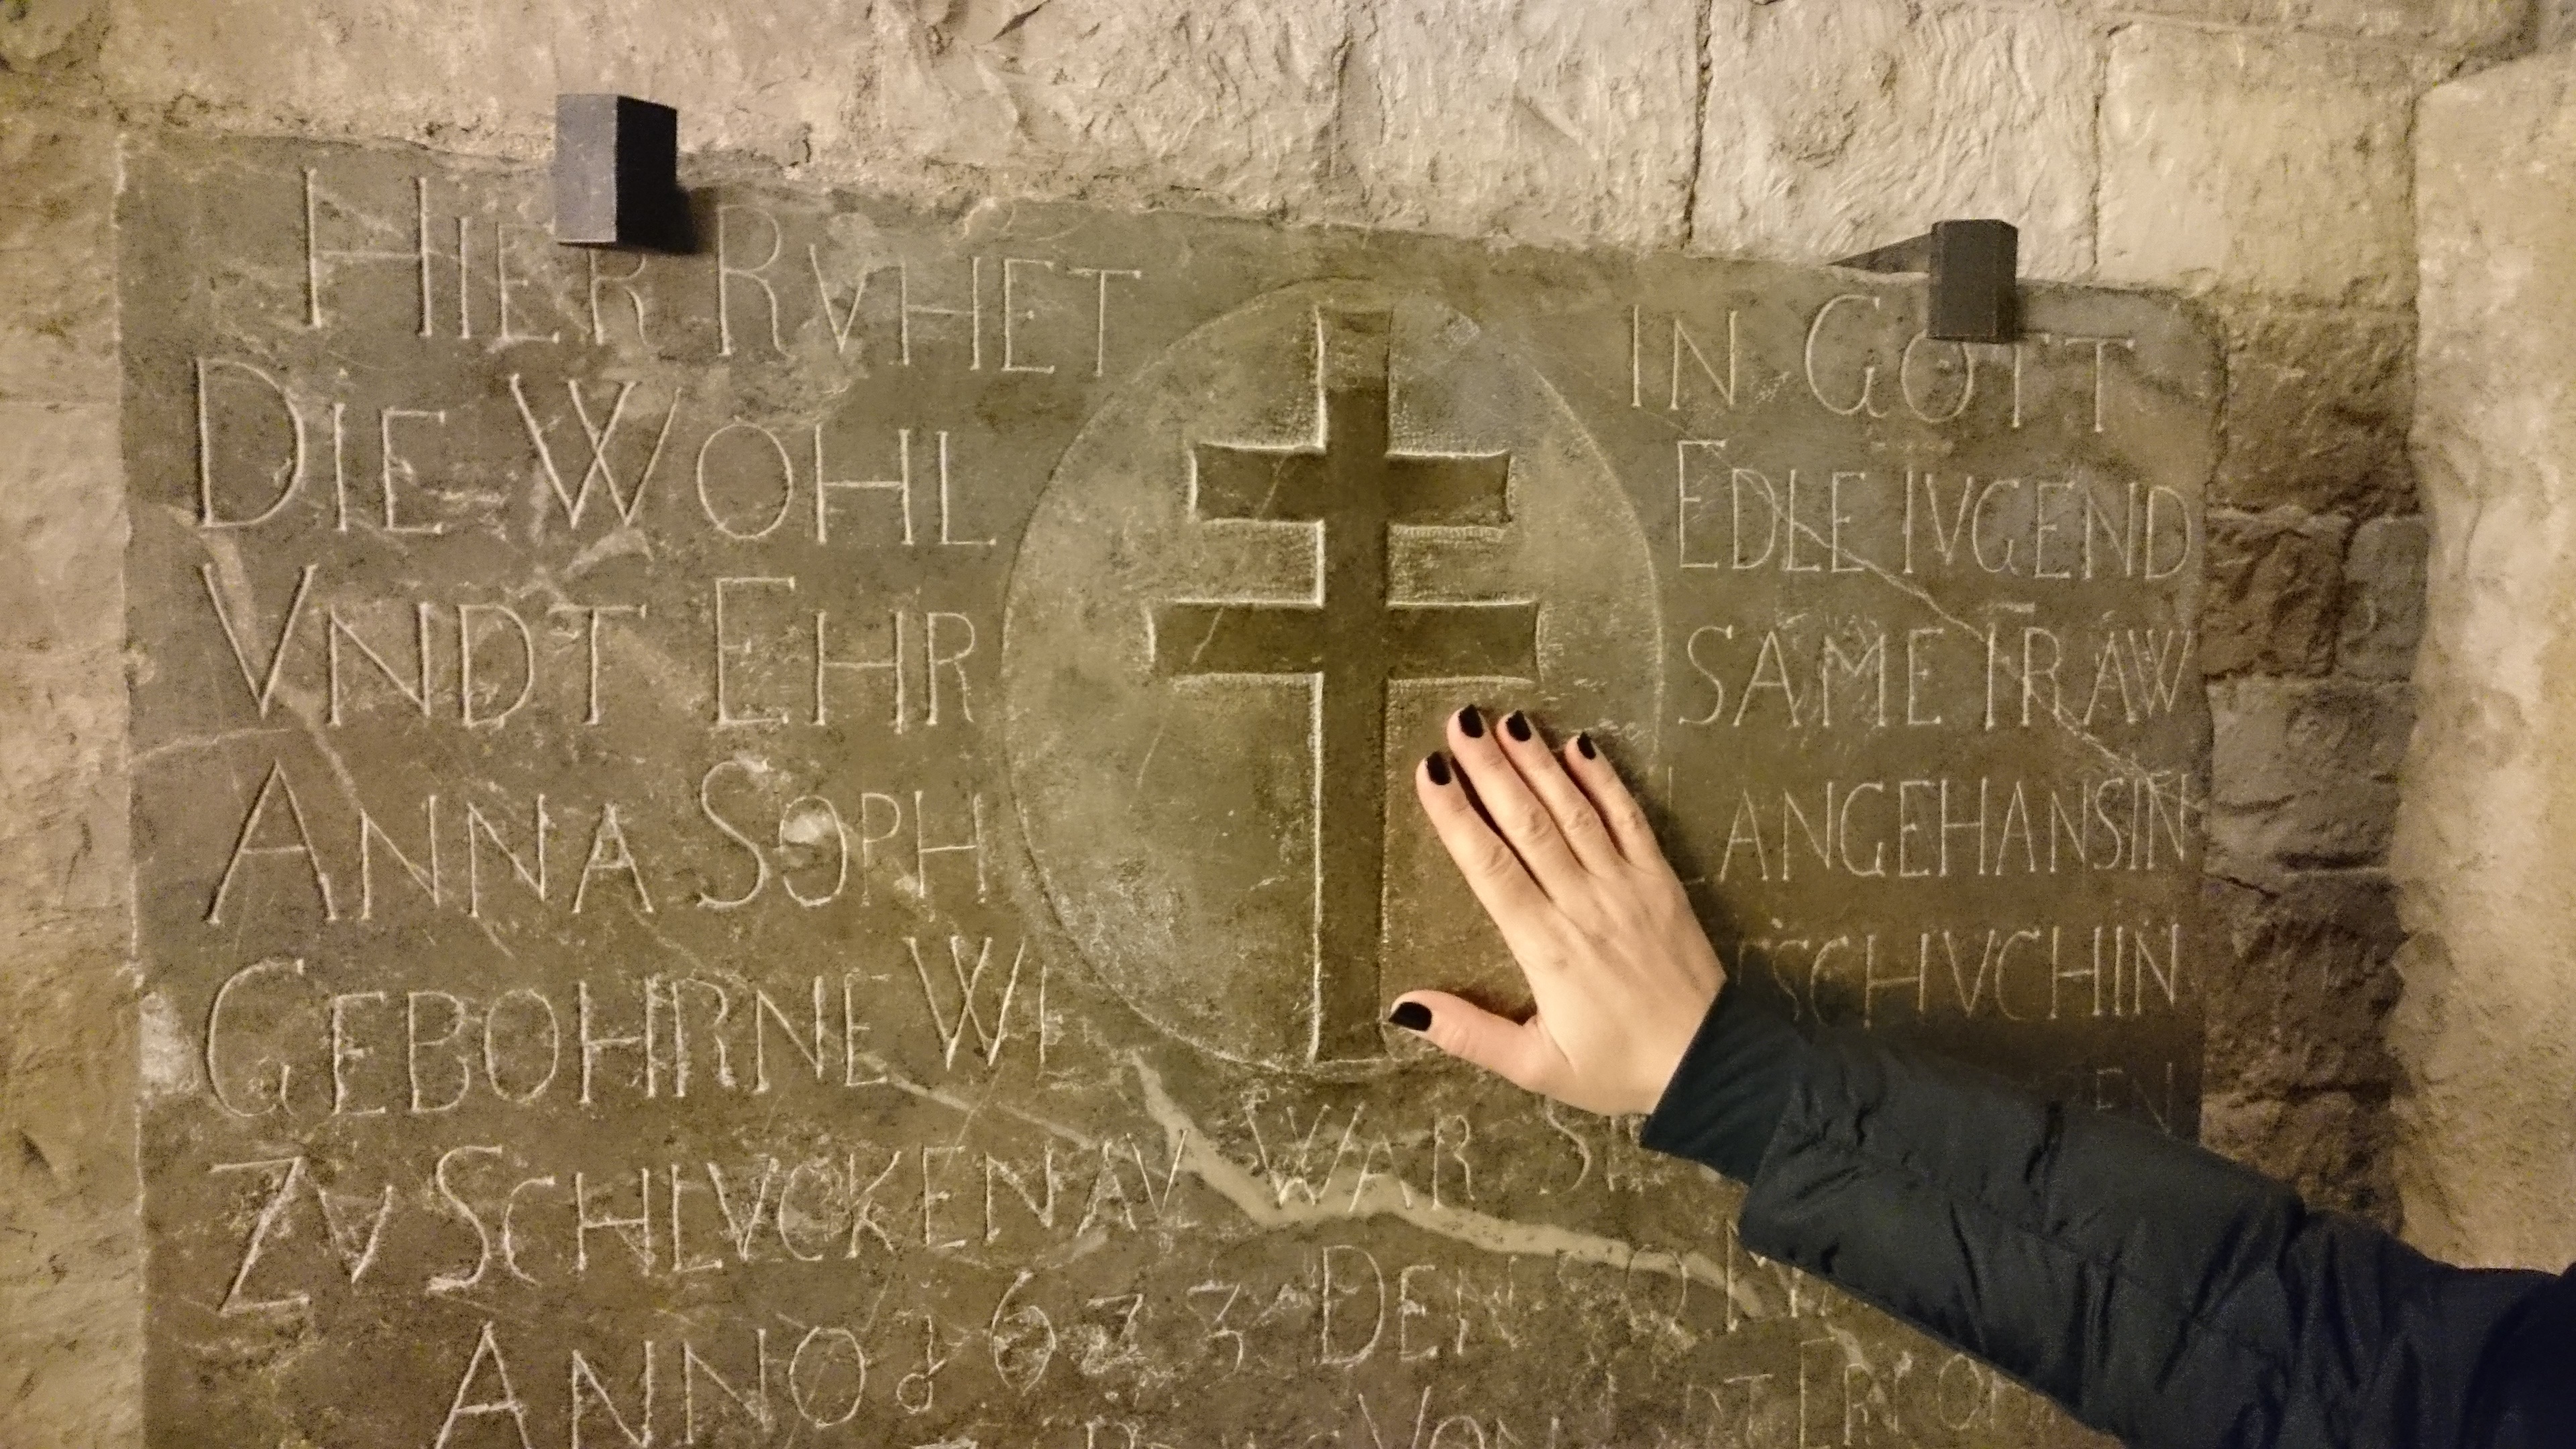
hand, wall, castle, ancient, prague, cross, black, temple, photograph, famous, republic, czech, prague castle, ancient history